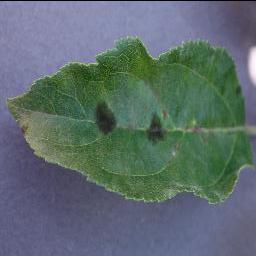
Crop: apple
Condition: scab